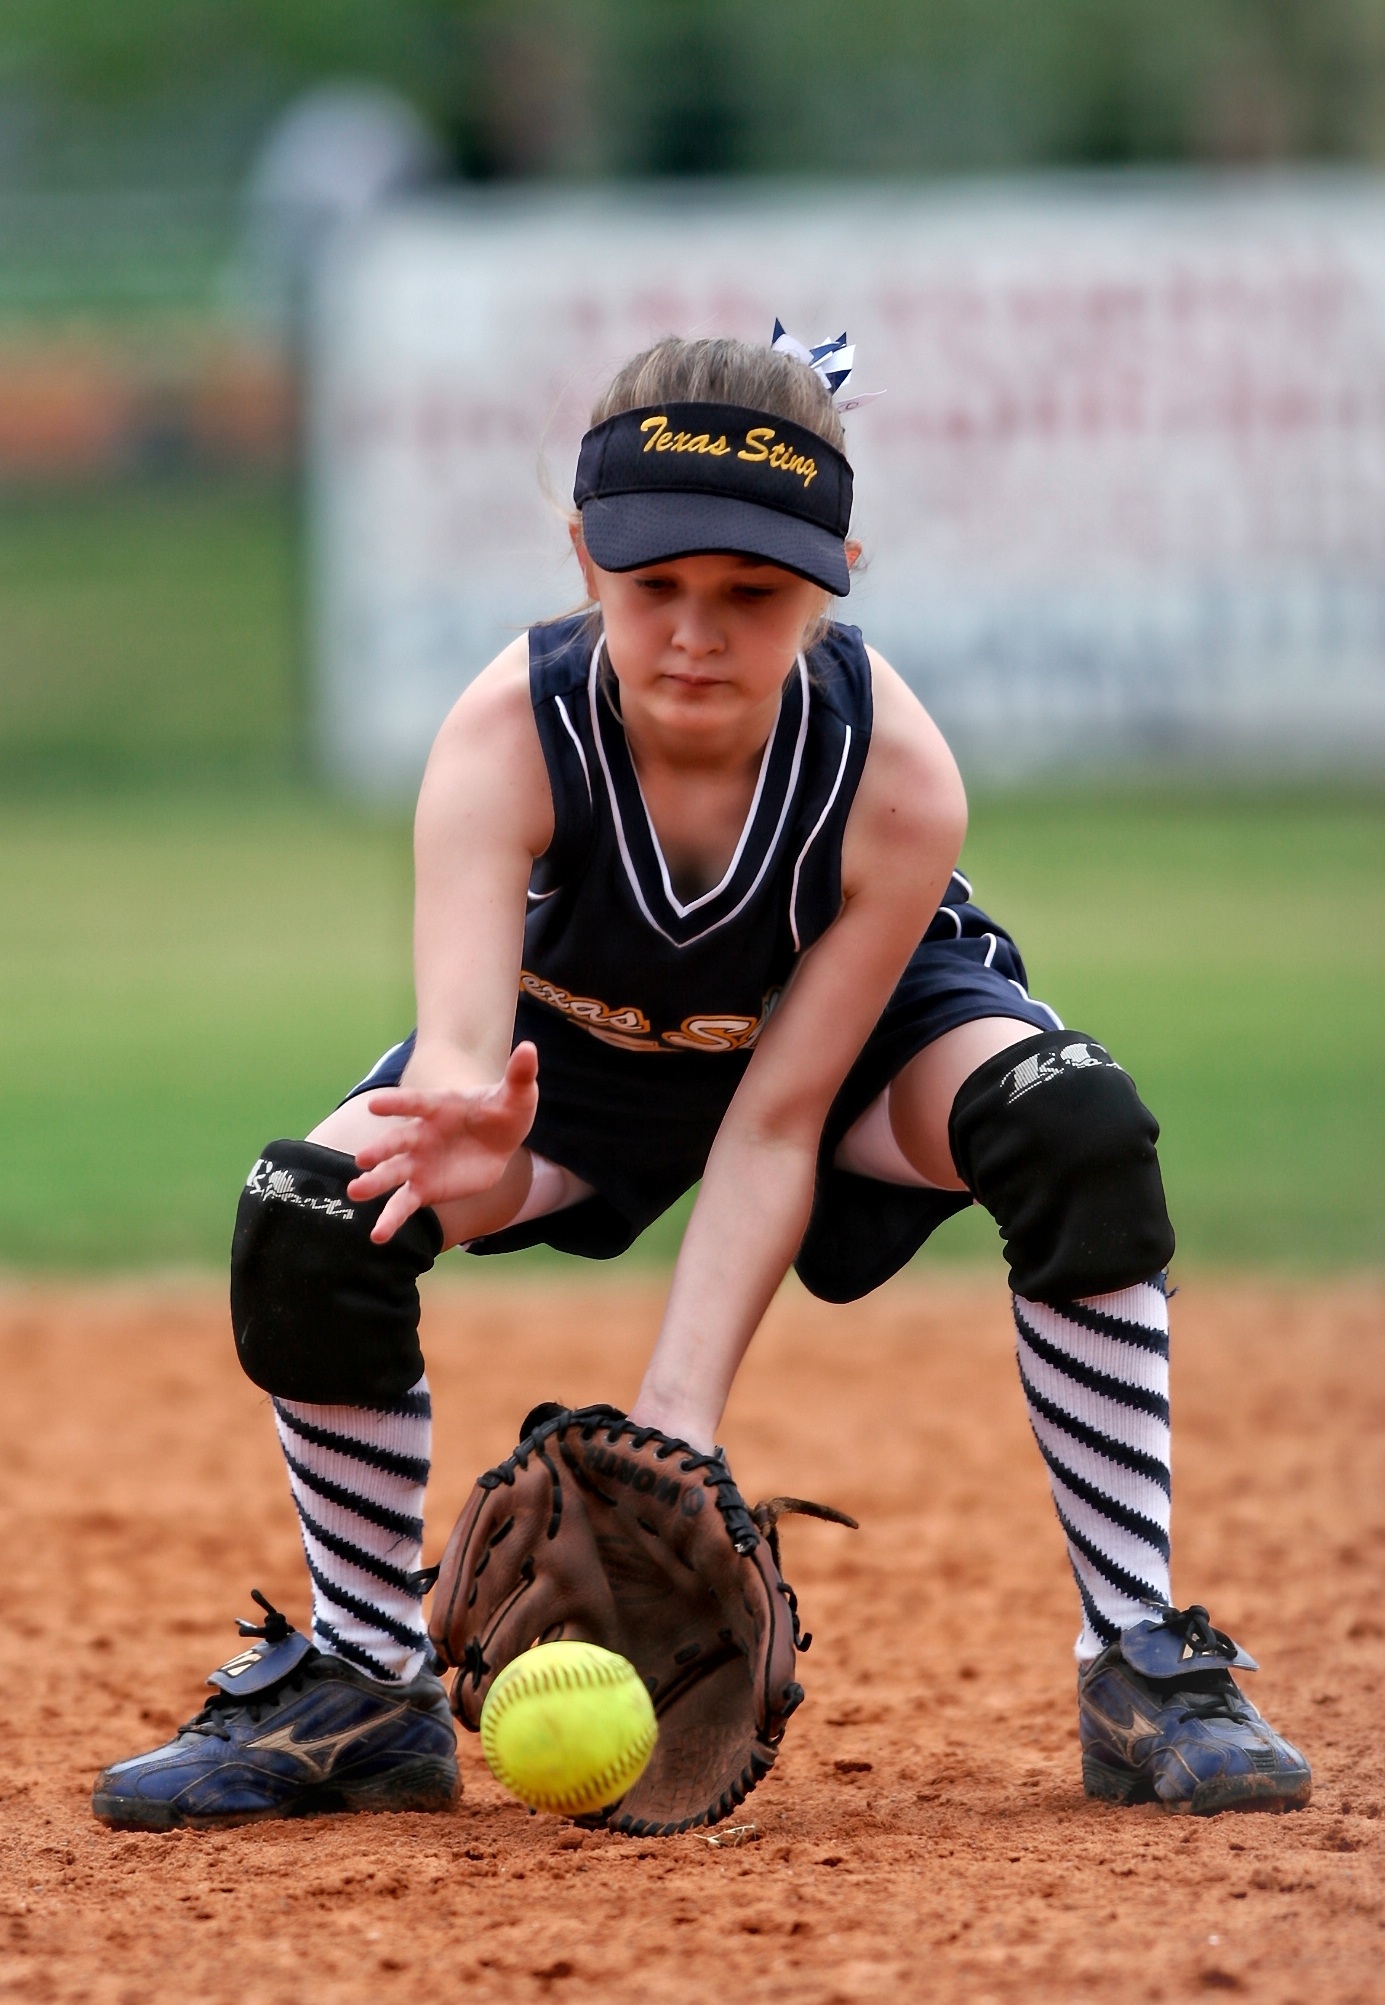
hand, girl, baseball, glove, sport, field, game, female, young, action, player, baseball field, competition, sports, ball, athlete, concentration, catcher, softball, infield, ball game, ballgame, fielding, team sport, infielder, college baseball, bat and ball games, baseball positions, college softball